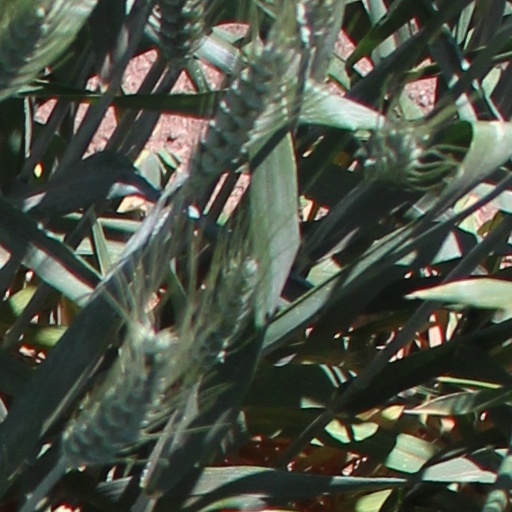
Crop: wheat